Bingley Three Rise Locks

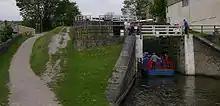
Bingley Three Rise Locks from below

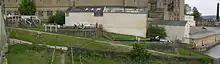
The locks from alongside

Bingley Three Rise Locks is a staircase of three locks on the Leeds and Liverpool Canal at Bingley, West Yorkshire, England. The locks are a Grade II* listed building.